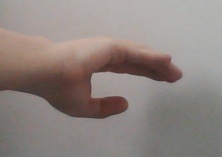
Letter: jeem